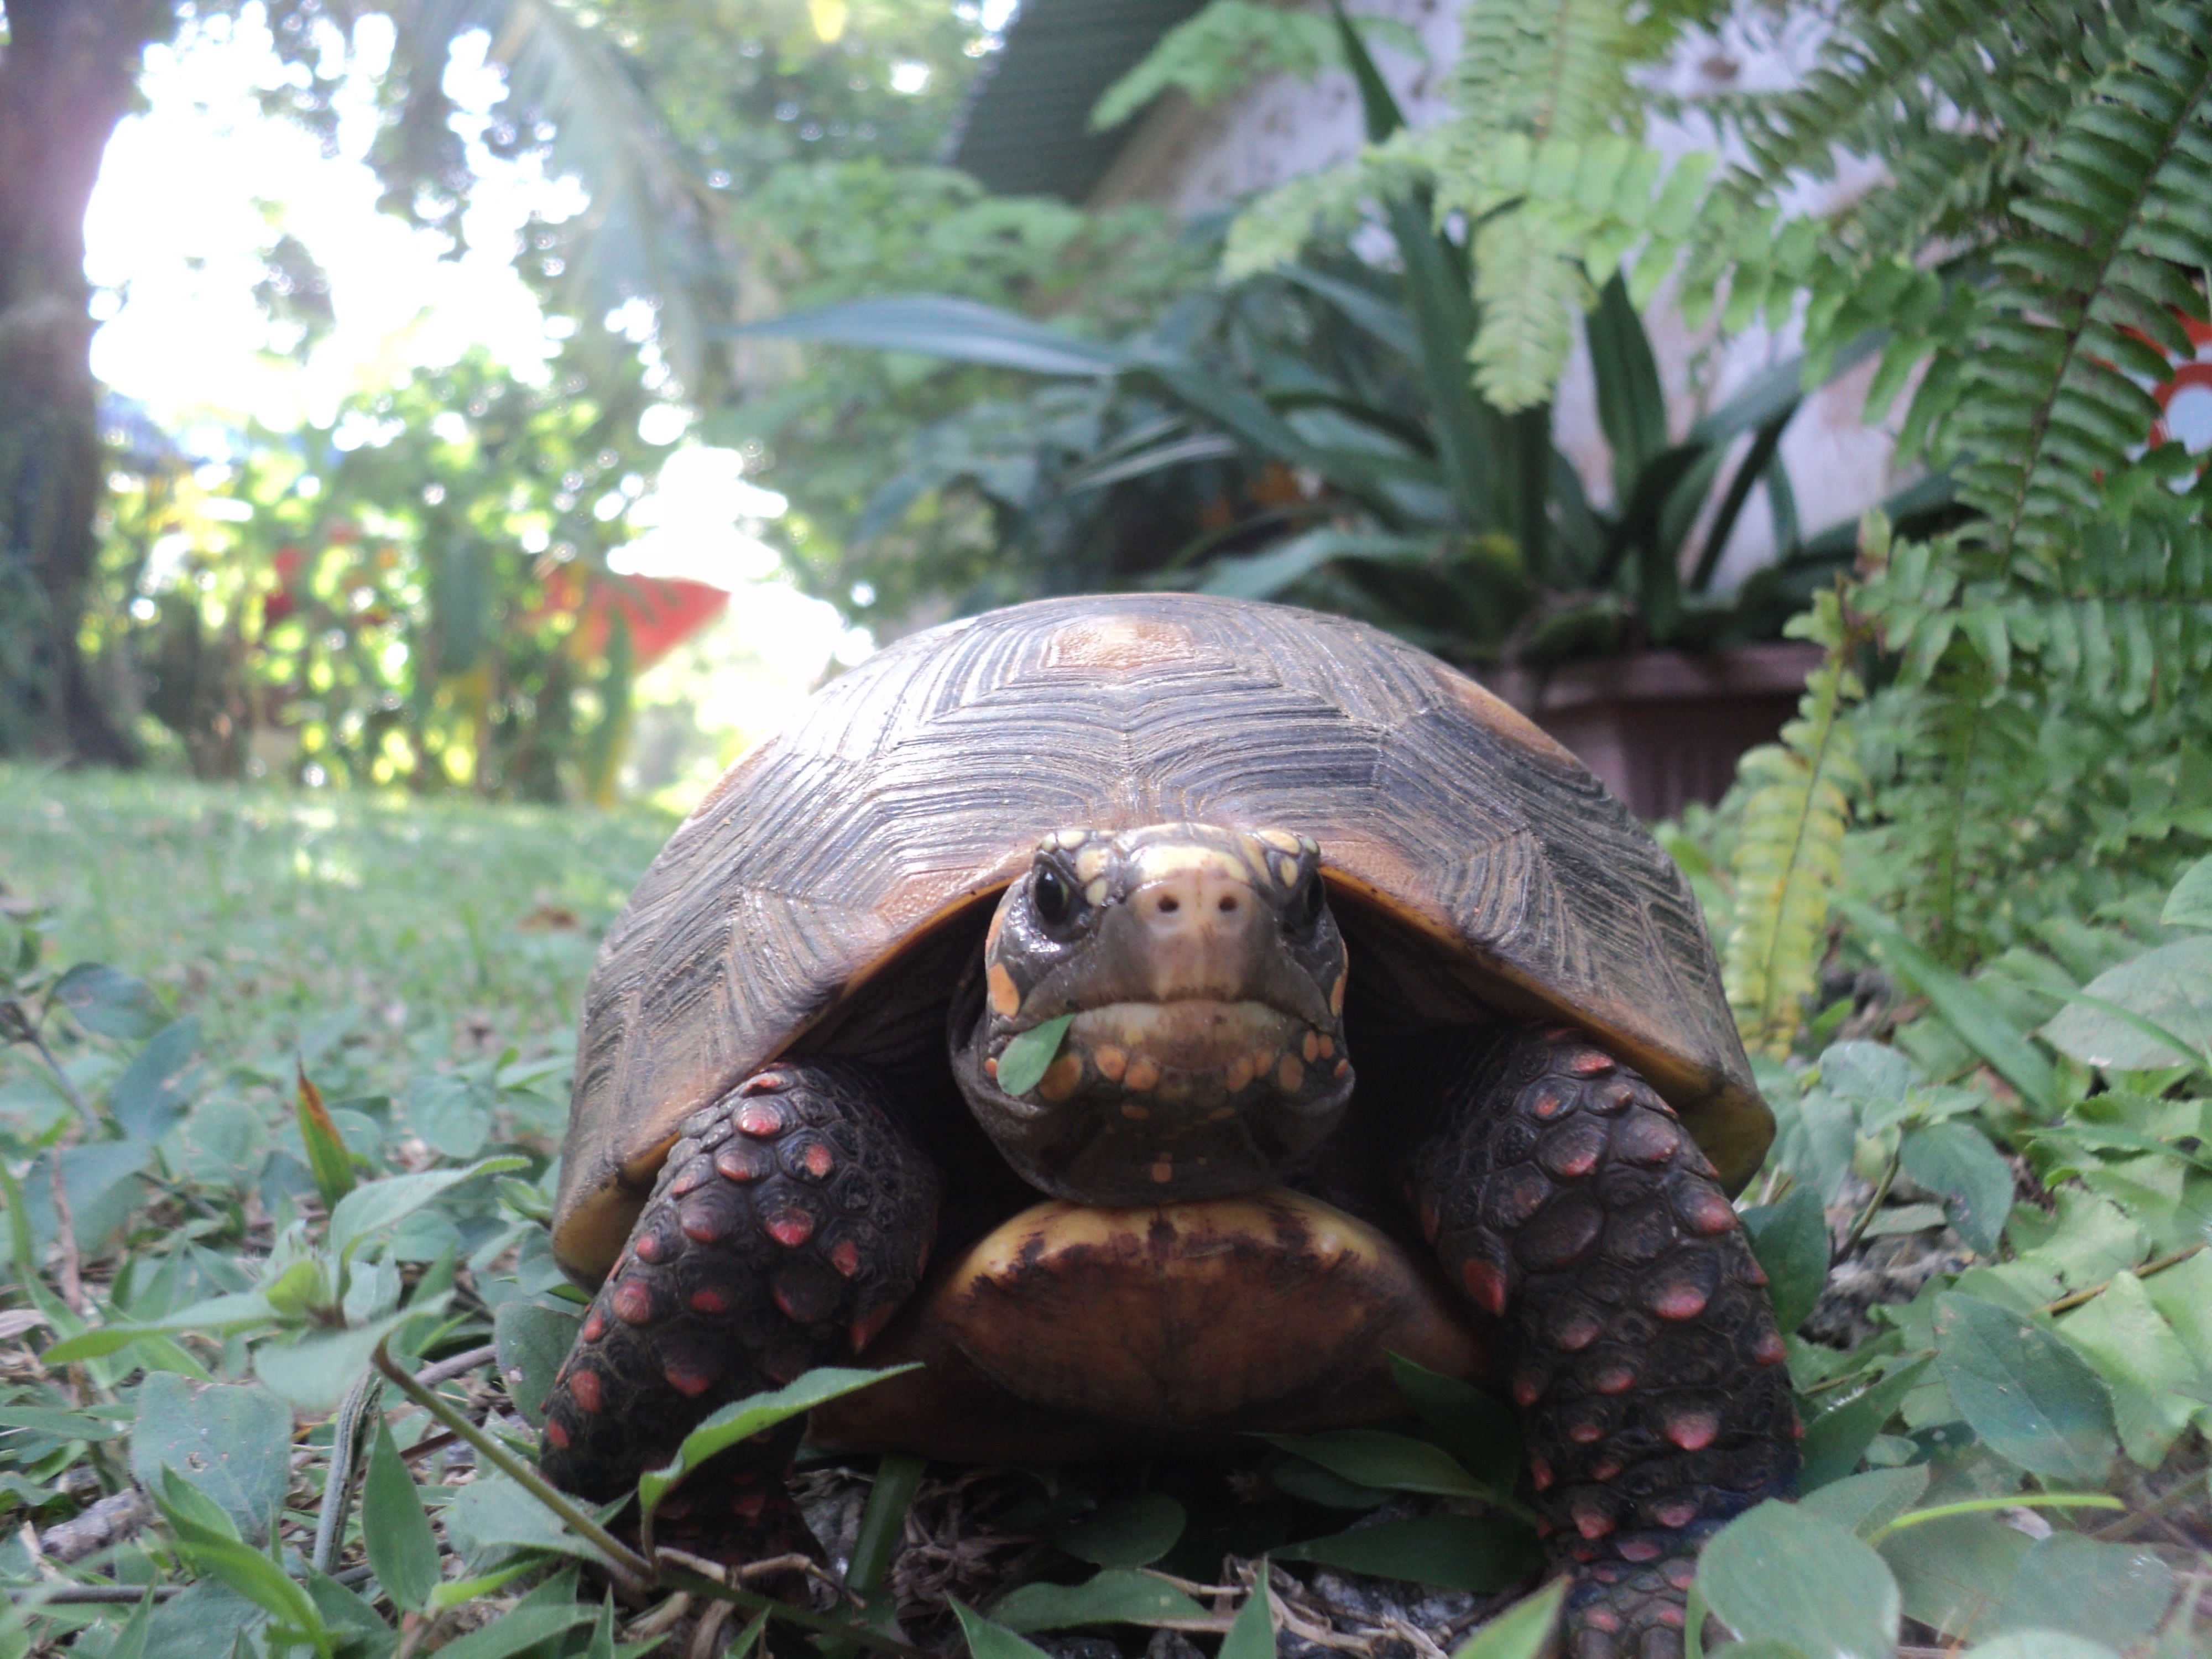
nature, wildlife, jungle, botany, turtle, reptile, fauna, rainforest, tortoise, vertebrate, box turtle, cayenne, common snapping turtle, emydidae, chelydridae, jabuti